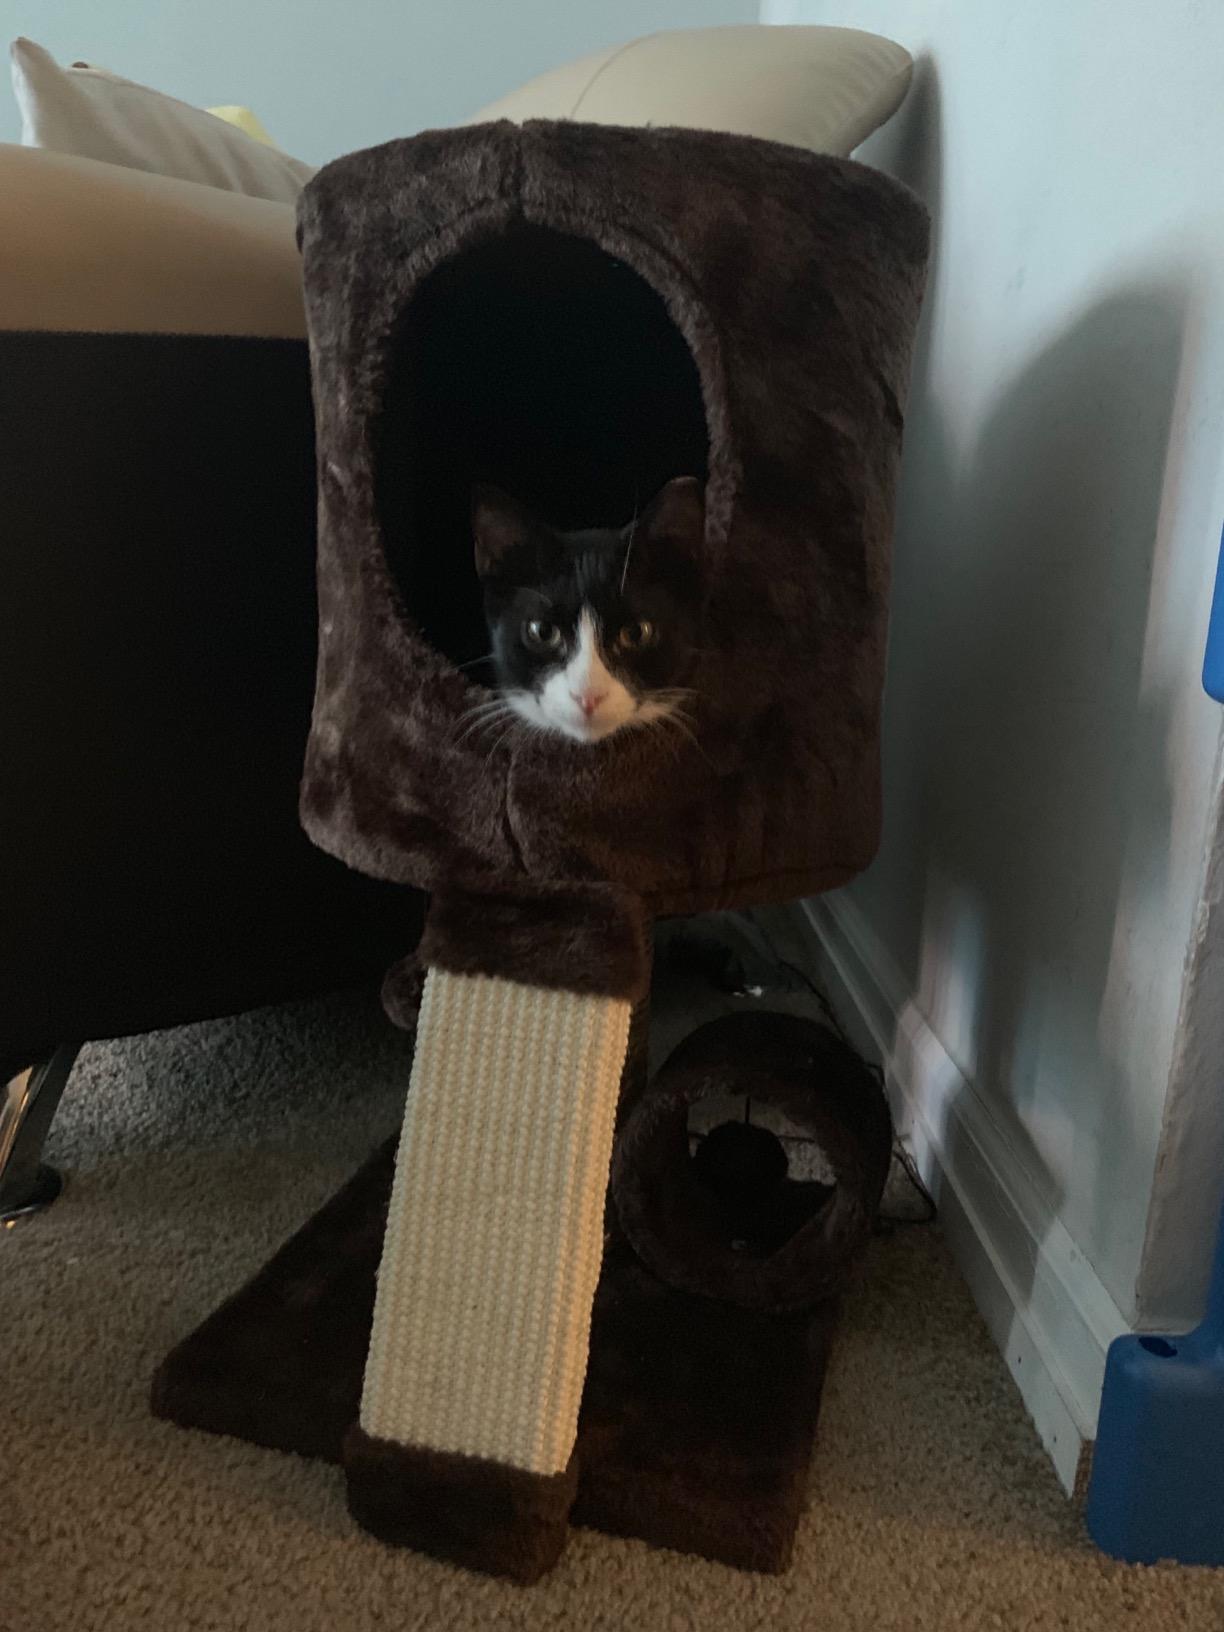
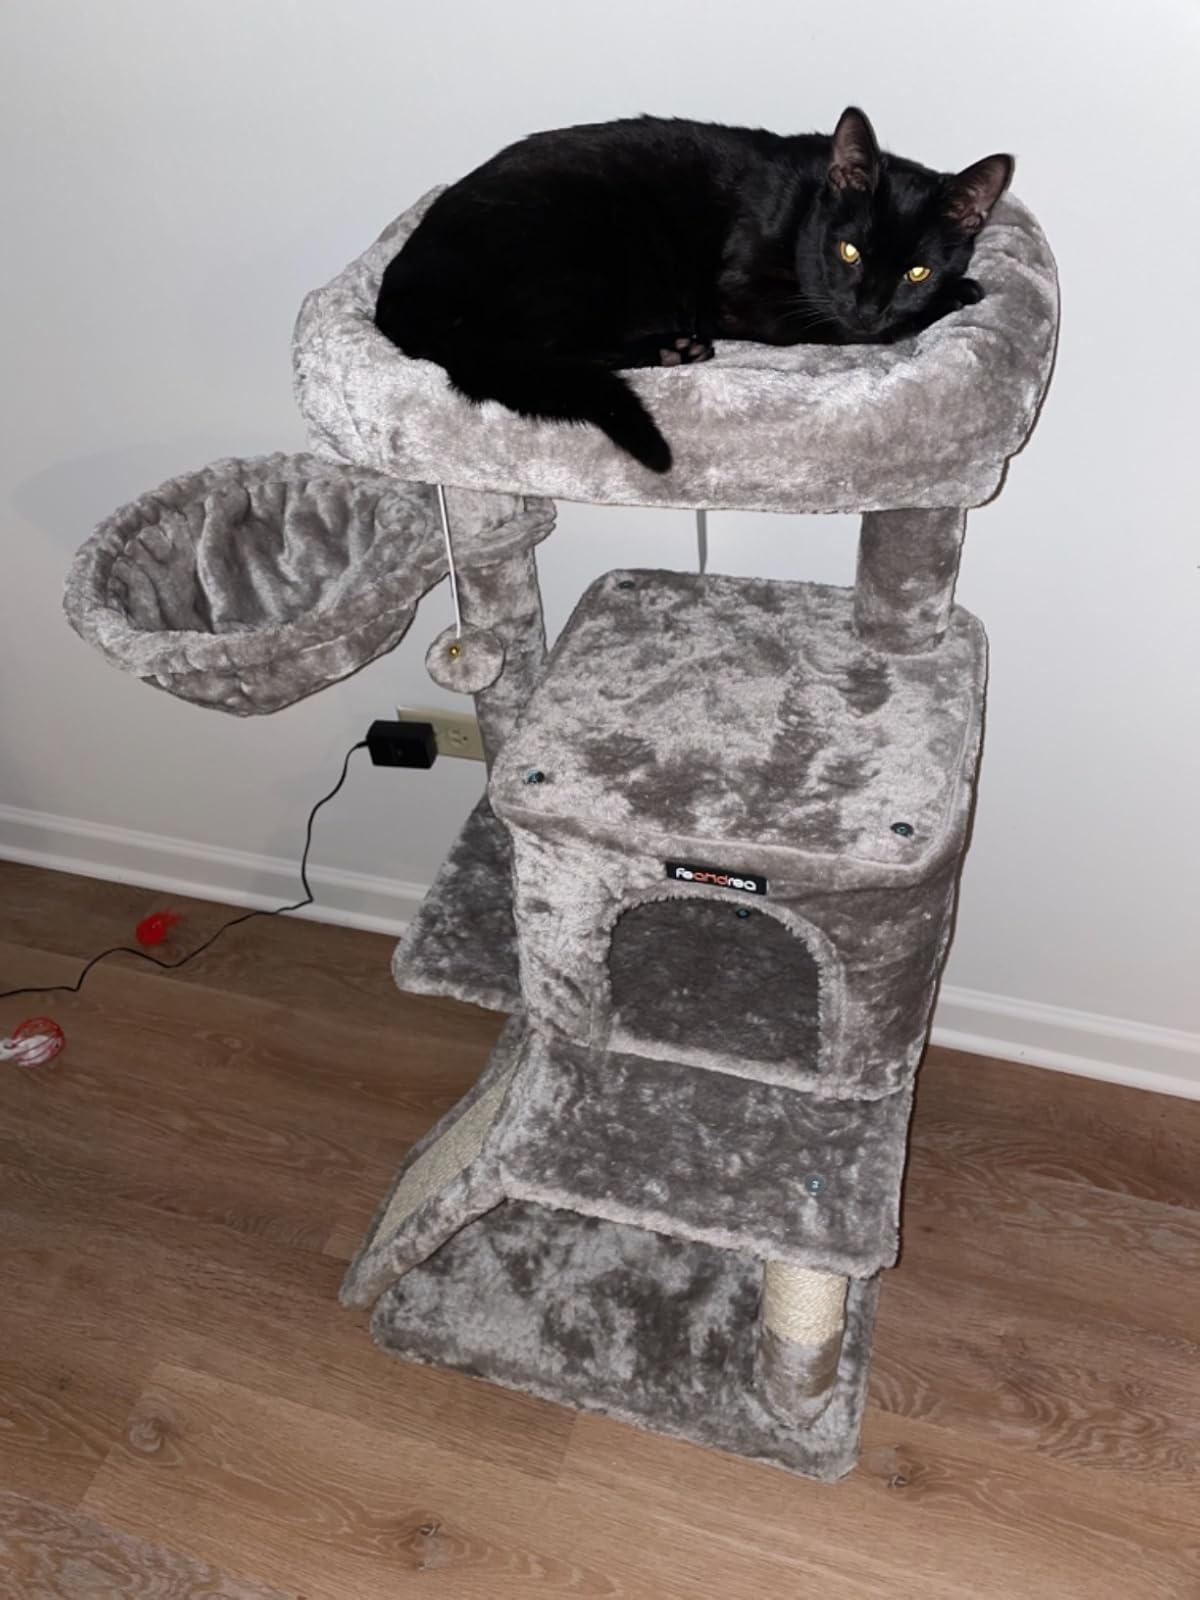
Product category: items_cat tree
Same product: no